DePaul University

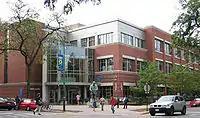
Completed in 2002, the Student Center is a central meeting place for students.

DePaul's two campuses are in the Lincoln Park neighborhood of Chicago and in the downtown Loop area. Owing largely to its compact urban form and its free public transportation passes for students, DePaul had the second lowest reported carbon footprint of any college and university submitting inventories under the College Sustainability Report Card program.